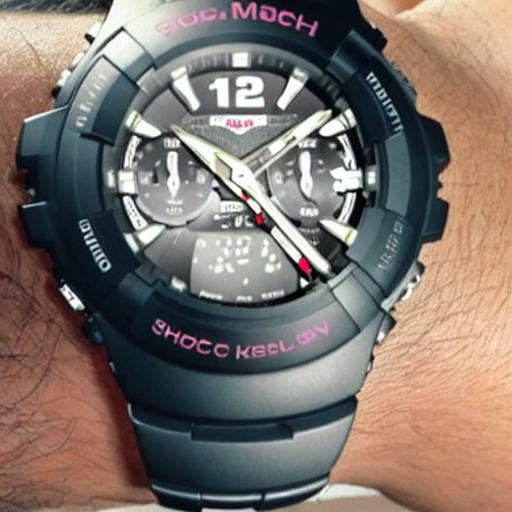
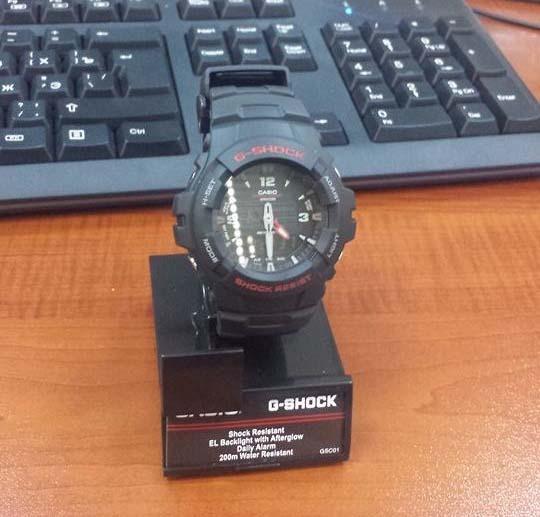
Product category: accessories_watch
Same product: no